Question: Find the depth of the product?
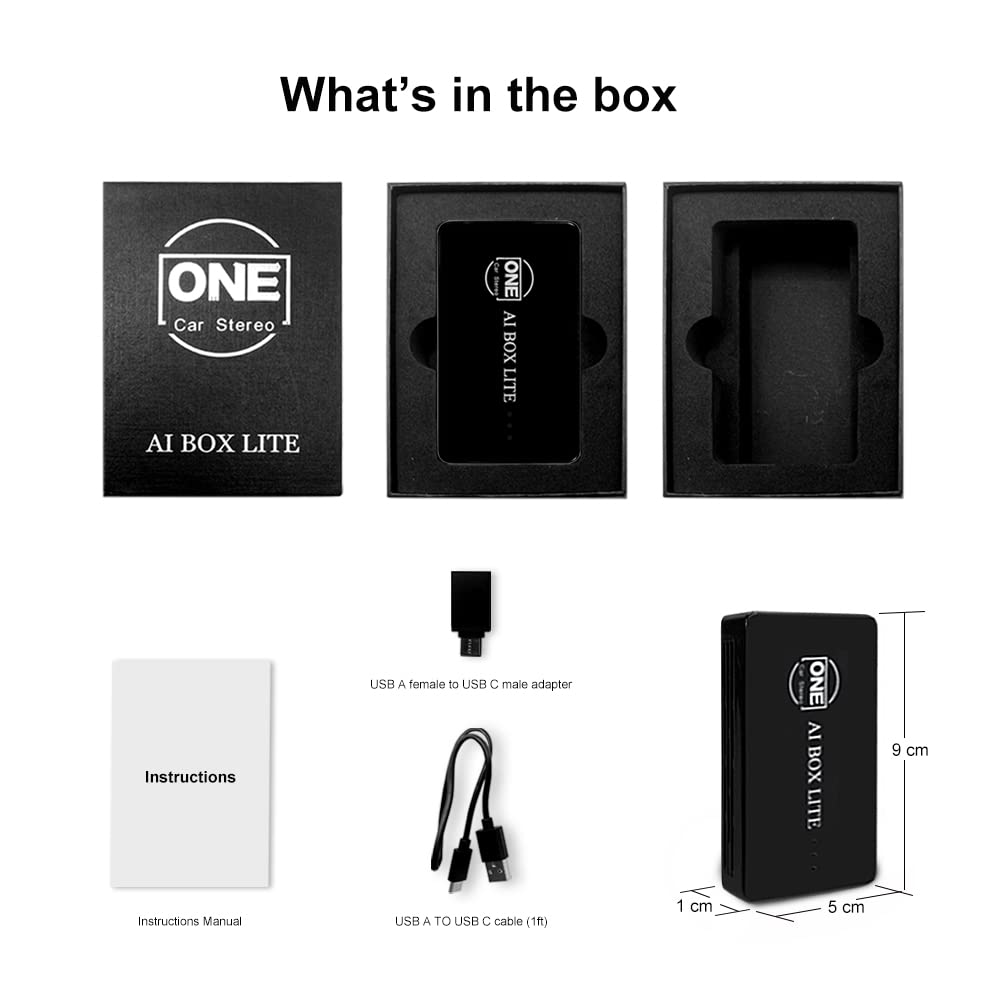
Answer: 1.0 foot